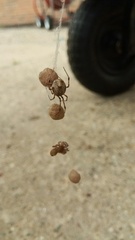
Species: Parasteatoda_tepidariorum